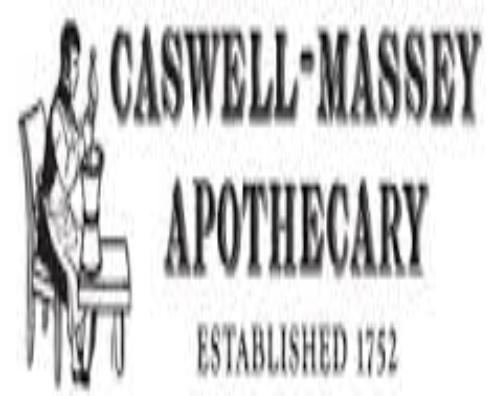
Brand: Caswell Massey
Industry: Necessities